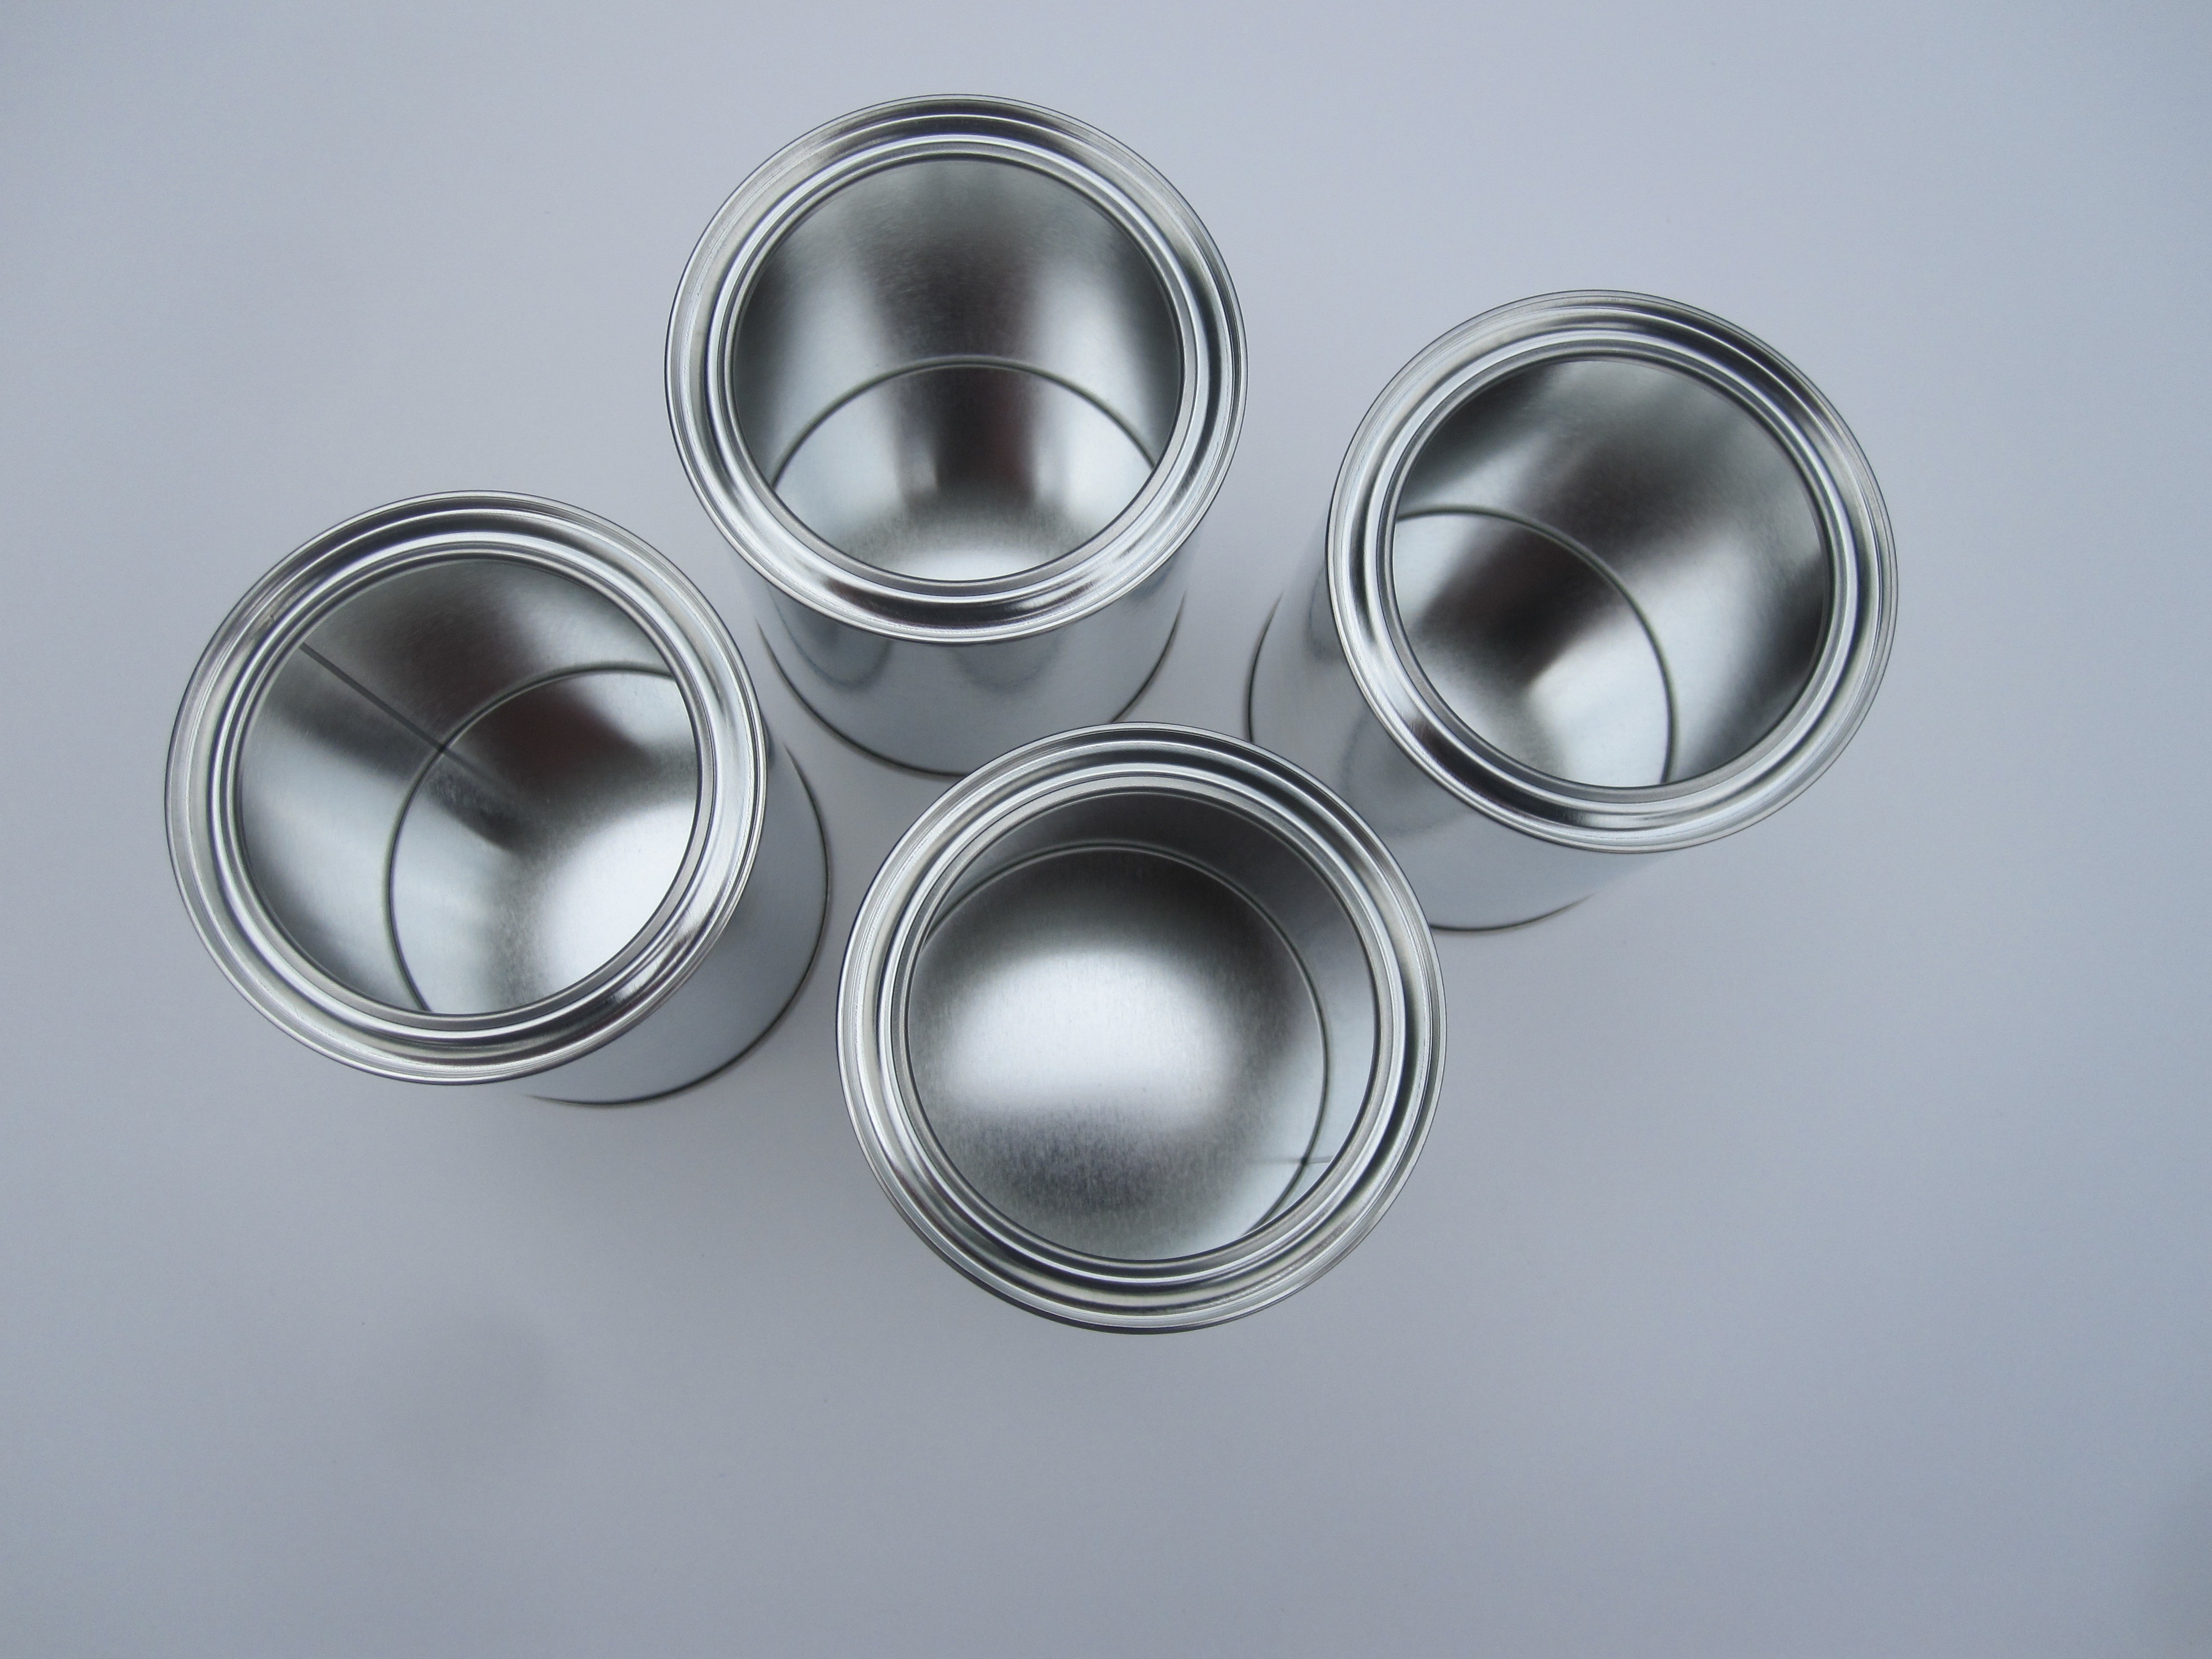
white, wheel, metal, paper, circle, sheet, silver, glance, tin, plastic wrap, aluminum can